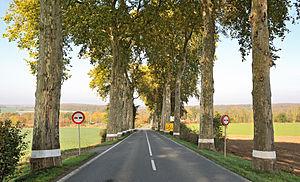
Luxembourg